Arusha Region

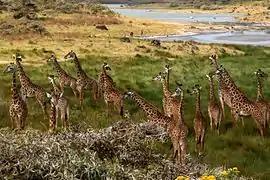
Giraffes Arusha National Park, Arusha Region, Tanzania.

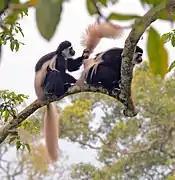
Colobus guereza Mantelaffen at Arusha National Park, Arusha Region.

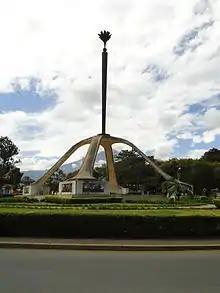
Arusha Declaration Monument

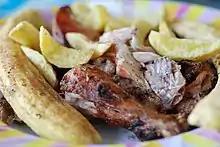
Arusha cuisine

The region is inhabited by various ethnolinguistic groups and communities. Among these are the Iraqw, Arusha, Maasai, Wameru,